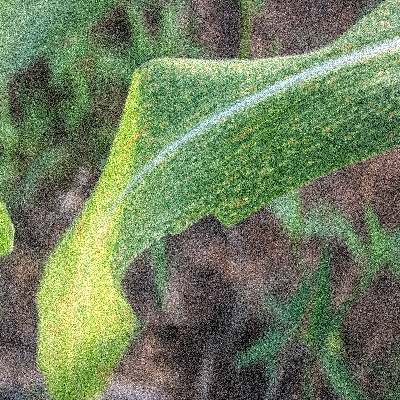
Label: Corn_(Maize)___Maize_Streak_Virus